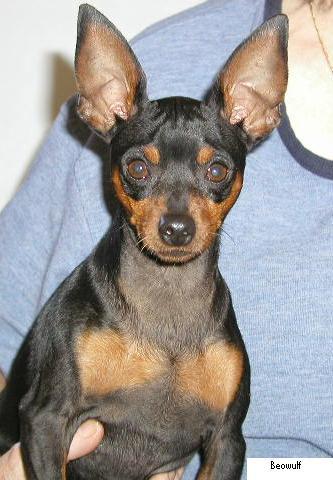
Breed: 561-n000127-miniature_pinscher